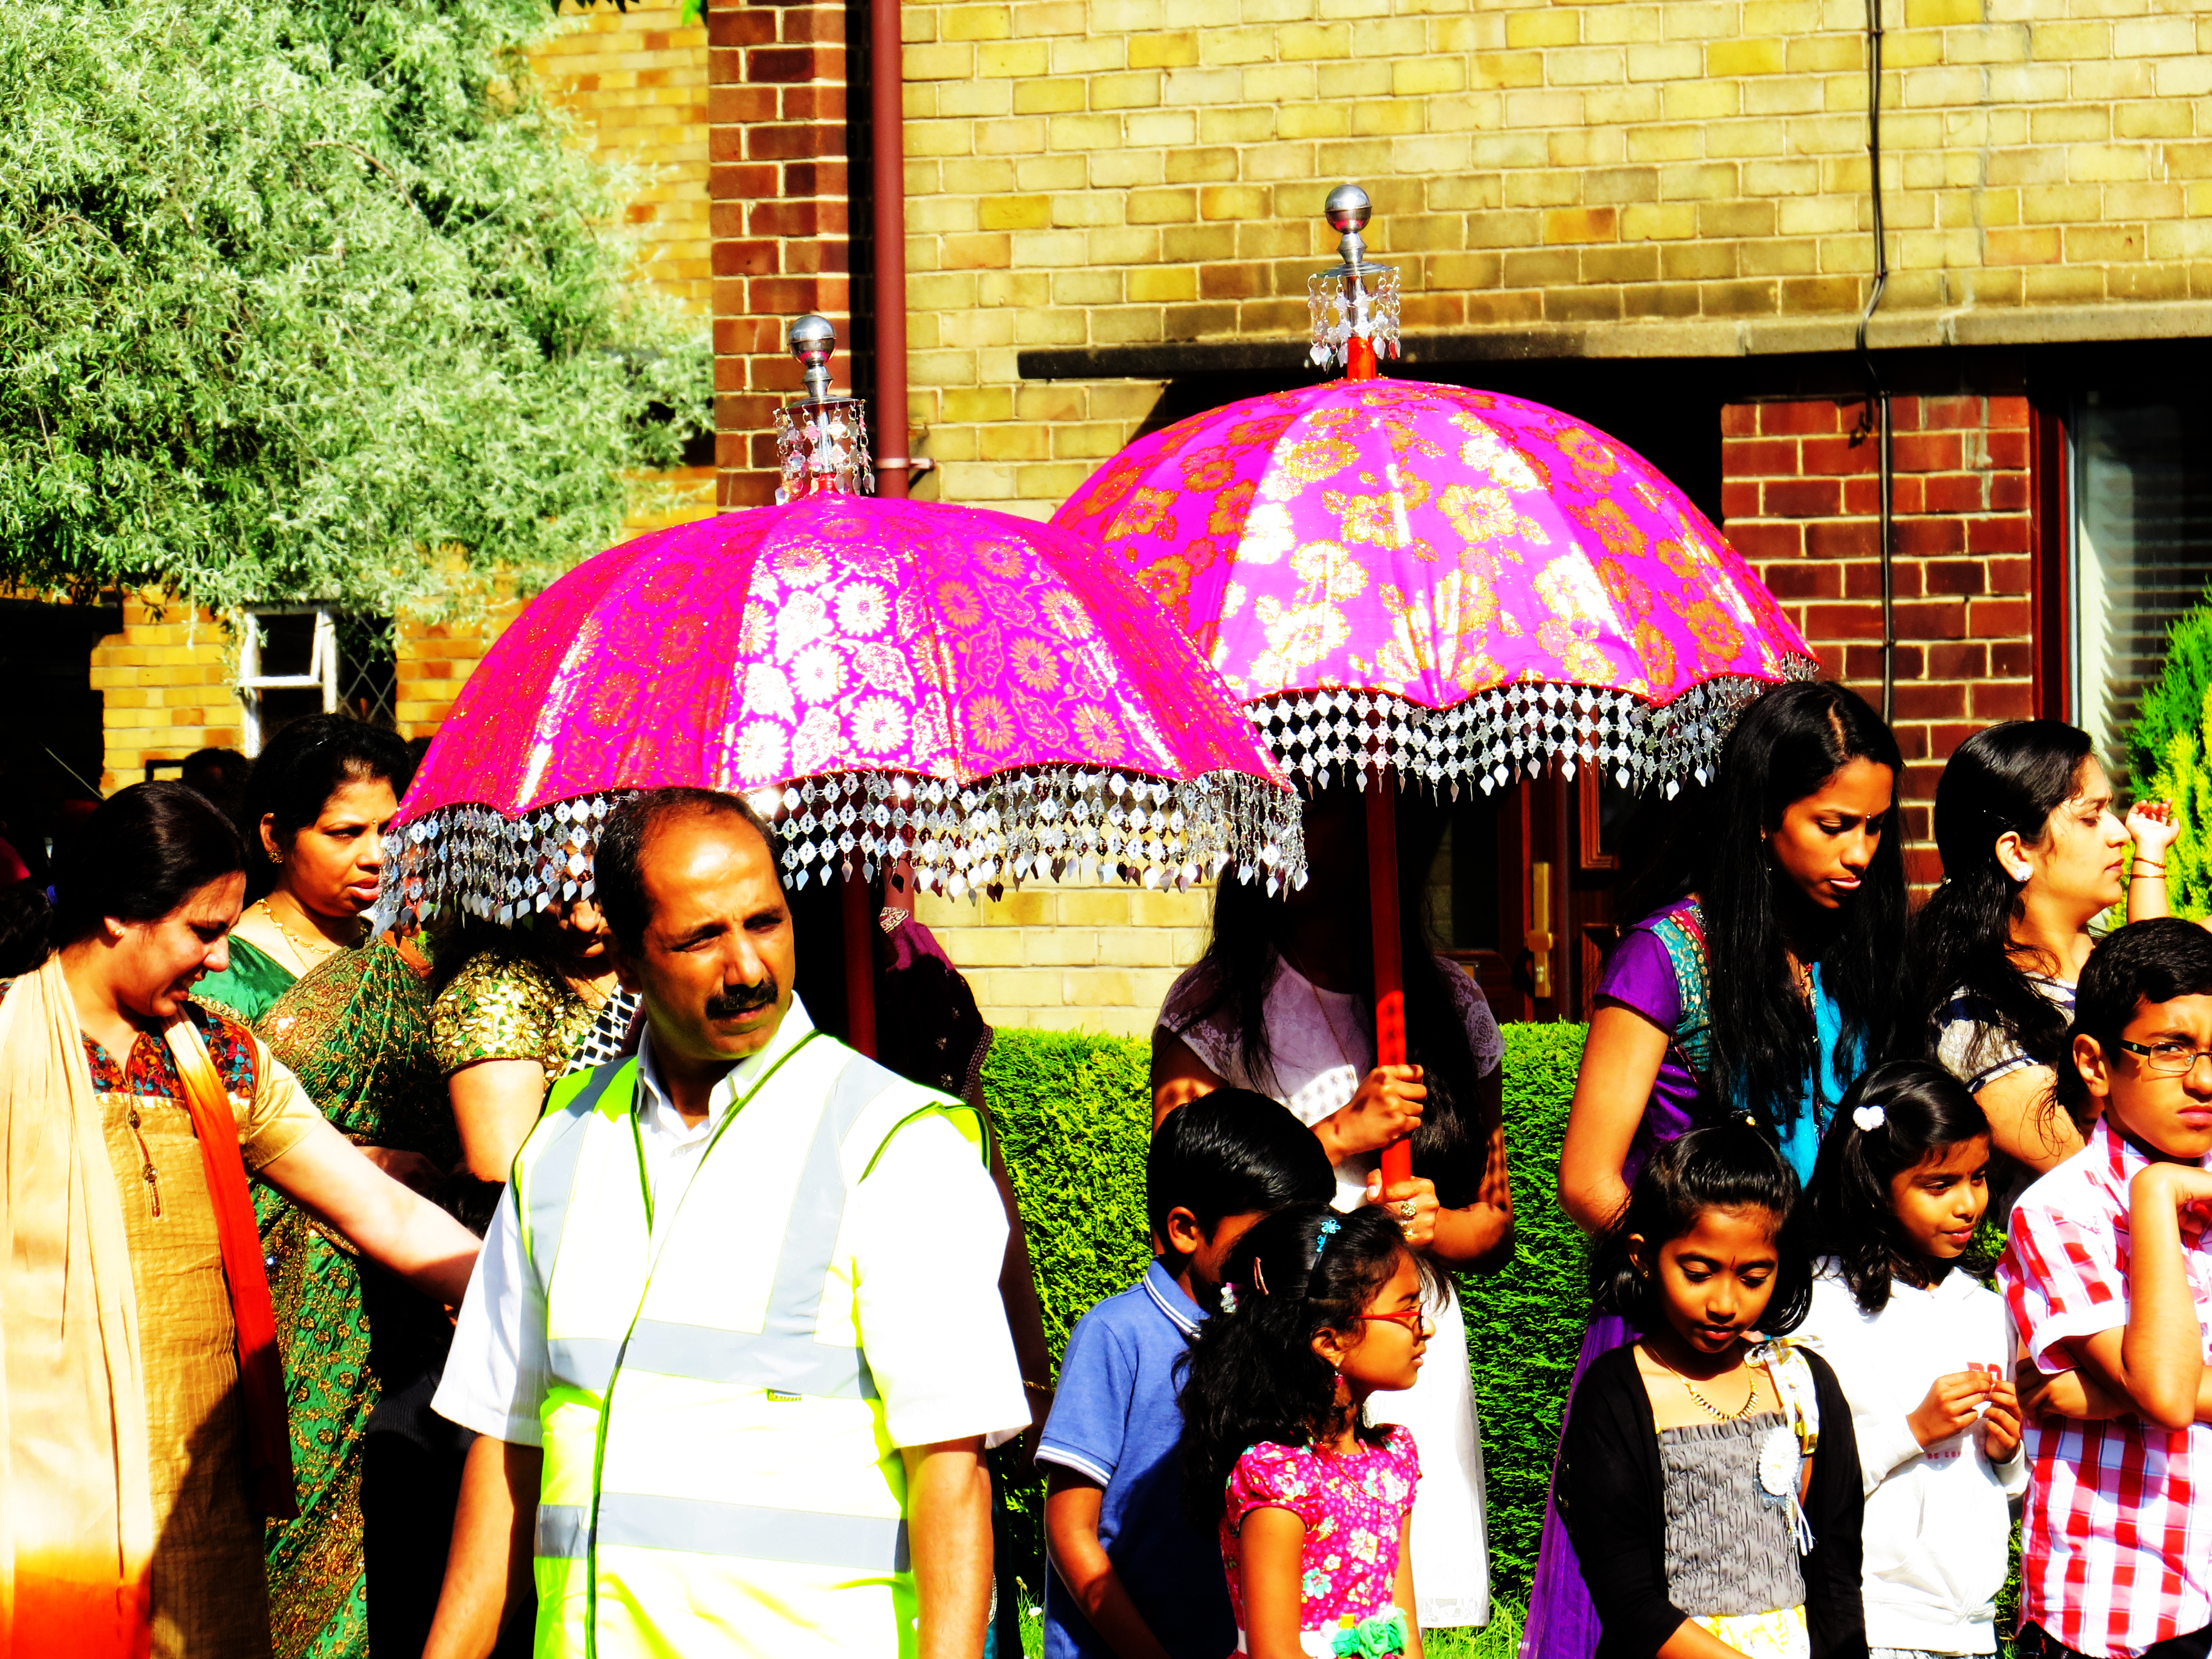
people, color, bazaar, uk, festival, tradition, peterborough, ourladypeaceprocession